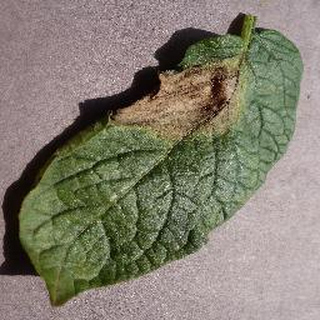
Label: potato_late_blight